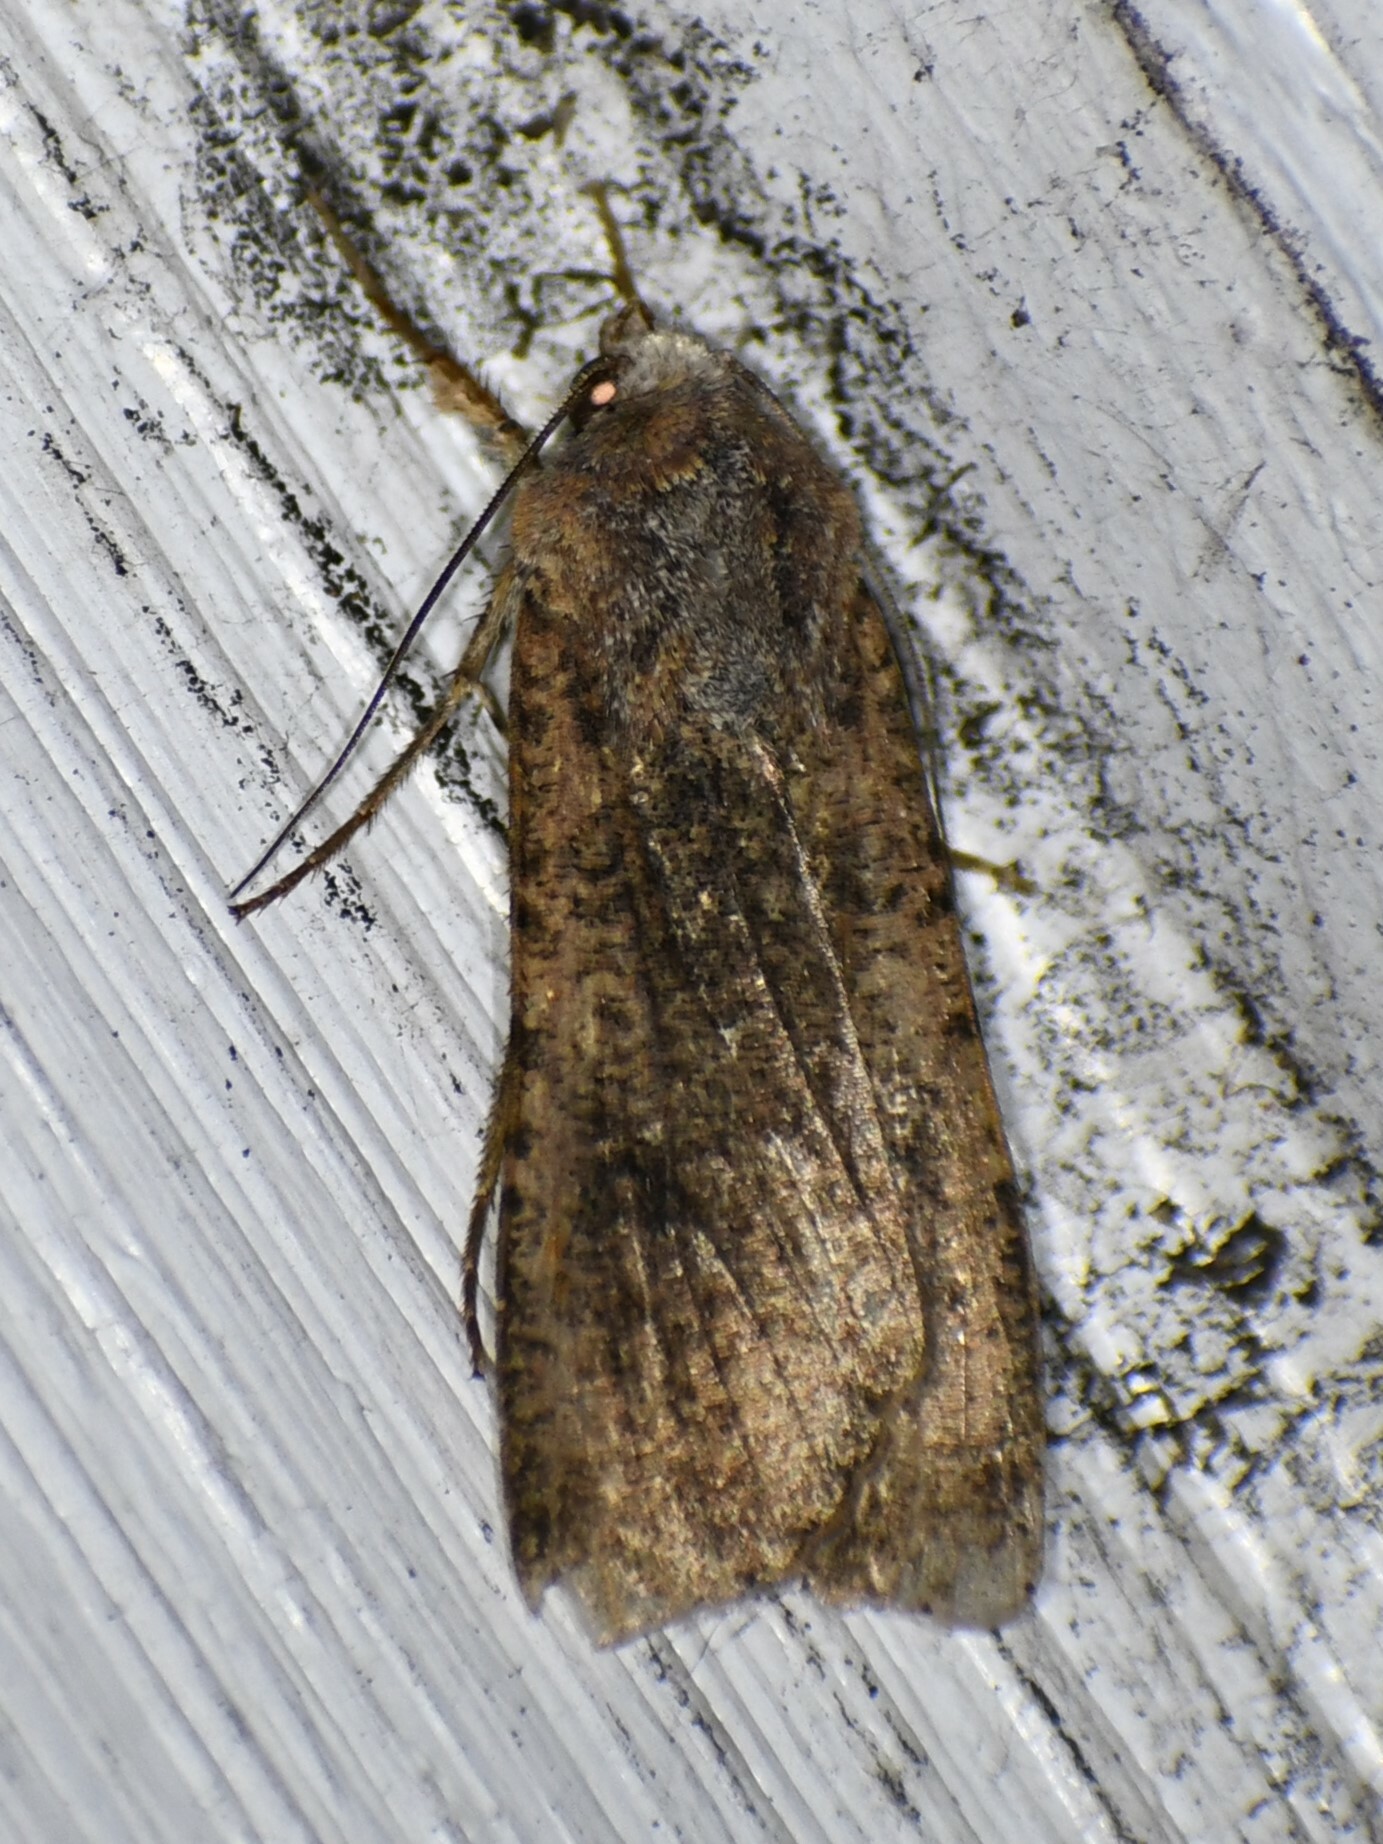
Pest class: cutworms